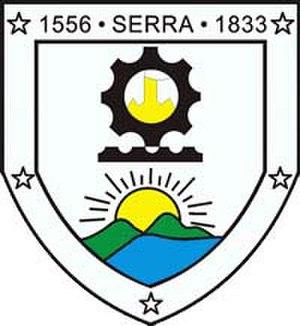
Serra est une ville brésilienne de l'État de l'Espírito Santo. Sa population était estimée à 467 318 habitants en 2013. La municipalité s'étend sur 553 km².